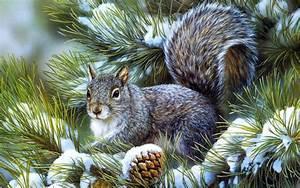
squirrel